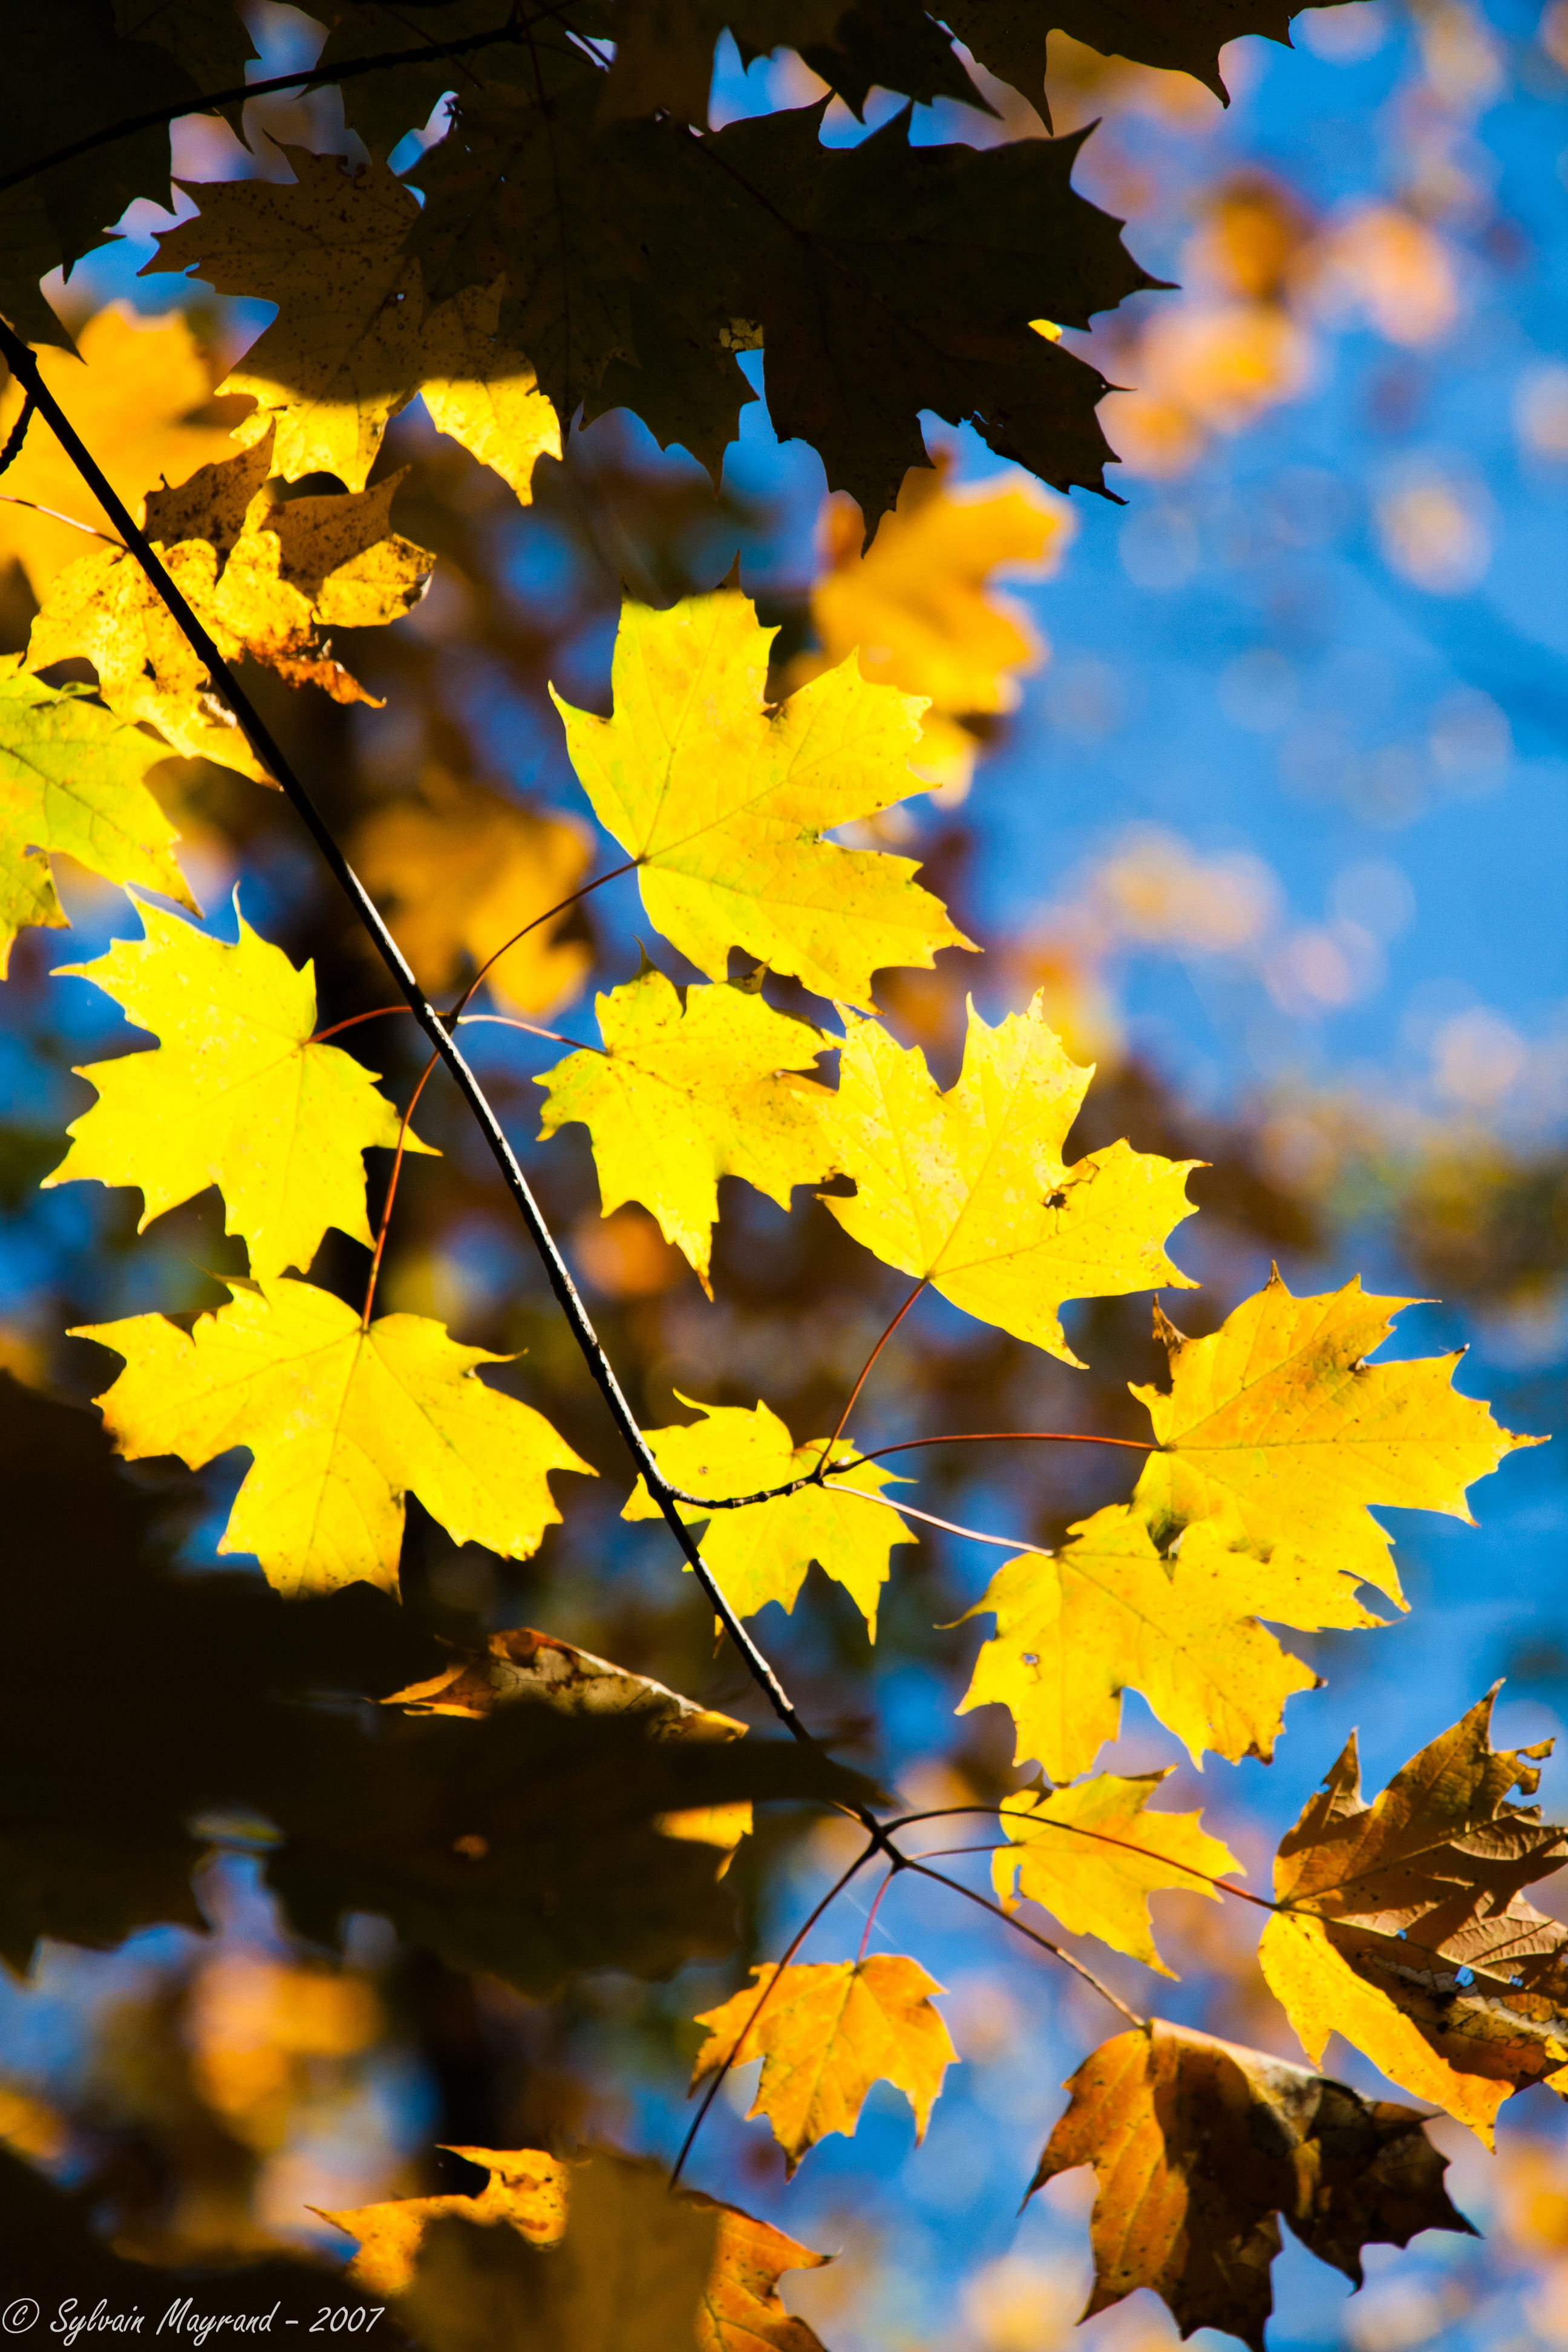
natural, tree, leaf, yellow, maple leaf, Black maple, plant, woody plant, sky, autumn, deciduous, branch, flowering plant, daytime, biome, maple, flower, twig, temperate broadleaf and mixed forest, plane tree family, sunlight, Northern hardwood forest, plane, plant stem, New Mexico maple